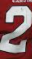
Number: 2